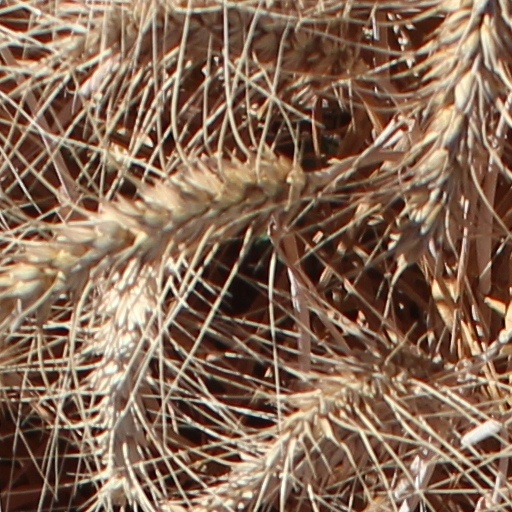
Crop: wheat